Ilias Haddad

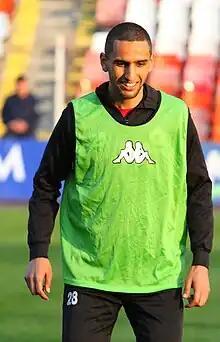
Haddad in 2012

Ilias Haddad (born 1 March 1989) is a Dutch professional footballer who plays as a centre-back for Union Touarga.